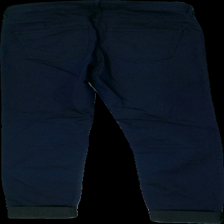
View: back
Type: Training top
Category: Ladies
Brand: H&M
Colors: Blue
Material: 100% cotton
Cut: Regular
Size: 40
Season: All
Price range: 50-100
Recommended usage: Reuse